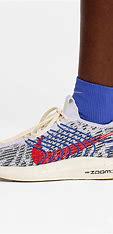
Brand: Nike
Model: Pegasus Turbo Next Nature